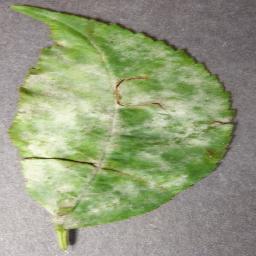
Label: Cherry___Powdery_mildew